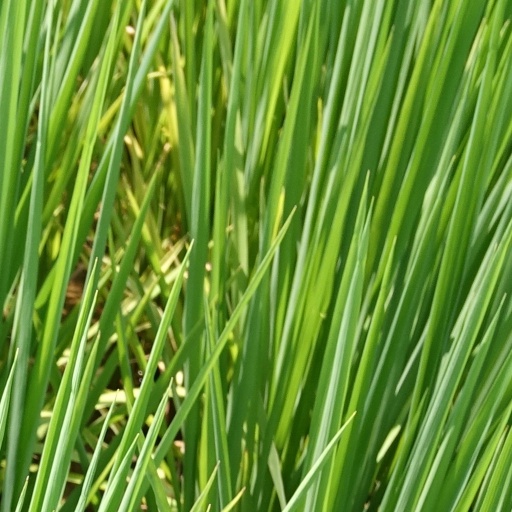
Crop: rice